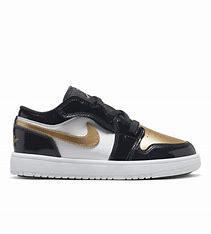
Brand: Jordan
Model: 1 Alt